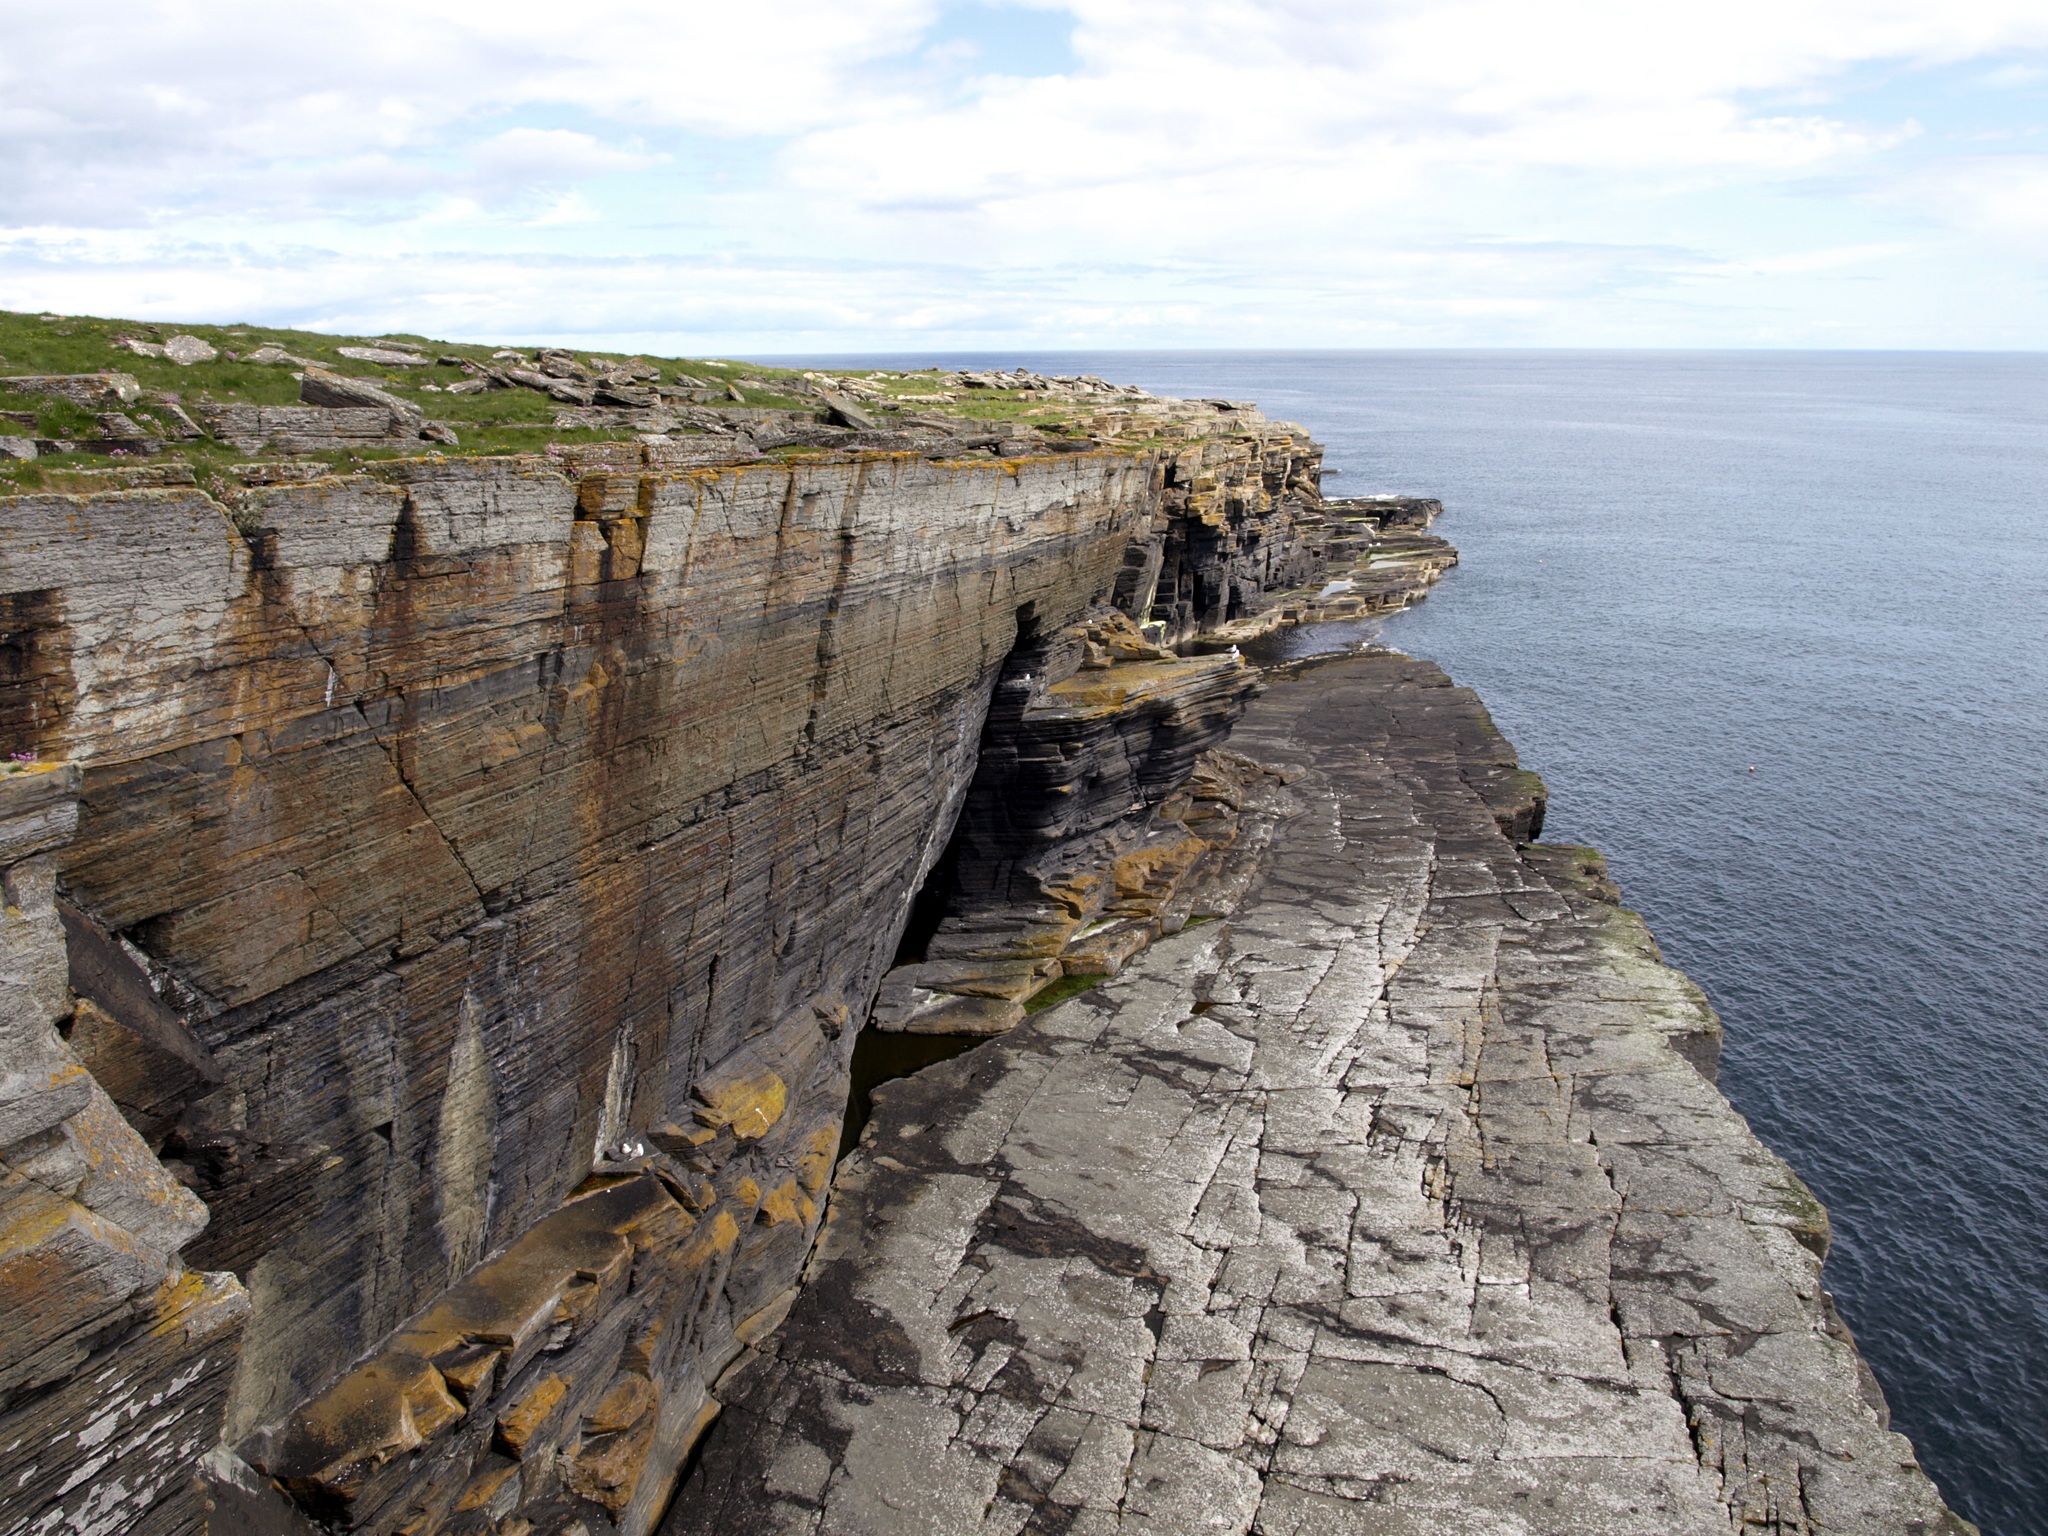
sea, coast, nature, rock, formation, cliff, steep, fortification, terrain, waterway, geology, cliffs, scotland, rocky coast, breakwater, north sea, cape